Ainu people

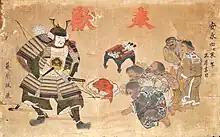
The samurai and the Ainu,

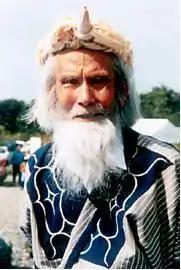
A photograph of , an Ainu individual famous for being a promoter of Ainu culture

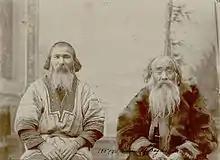
Sakhalin Ainu in 1904

In 1635, Matsumae Kinhiro, the second daimyō of Matsumae Domain in Hokkaidō, sent Satō Kamoemon and Kakizaki Kuroudo on an expedition to Sakhalin. One of the Matsumae explorers, Kodō Shōzaemon, stayed in the island in the winter of 1636 and sailed along the east coast to Taraika (now Poronaysk) in the spring of 1637. The Tokugawa bakufu (feudal government) granted the Matsumae clan exclusive rights to trade with the Ainu in the northern part of the island. Later, the Matsumae began to lease out trading rights to Japanese merchants, and contact between Japanese and Ainu became more extensive. Throughout this period, Ainu groups competed with each other to import goods from the Japanese, and epidemic diseases such as smallpox reduced the population. In an early colonization attempt, a Japanese settlement was established at Ōtomari on Sakhalin's southern end in 1679.